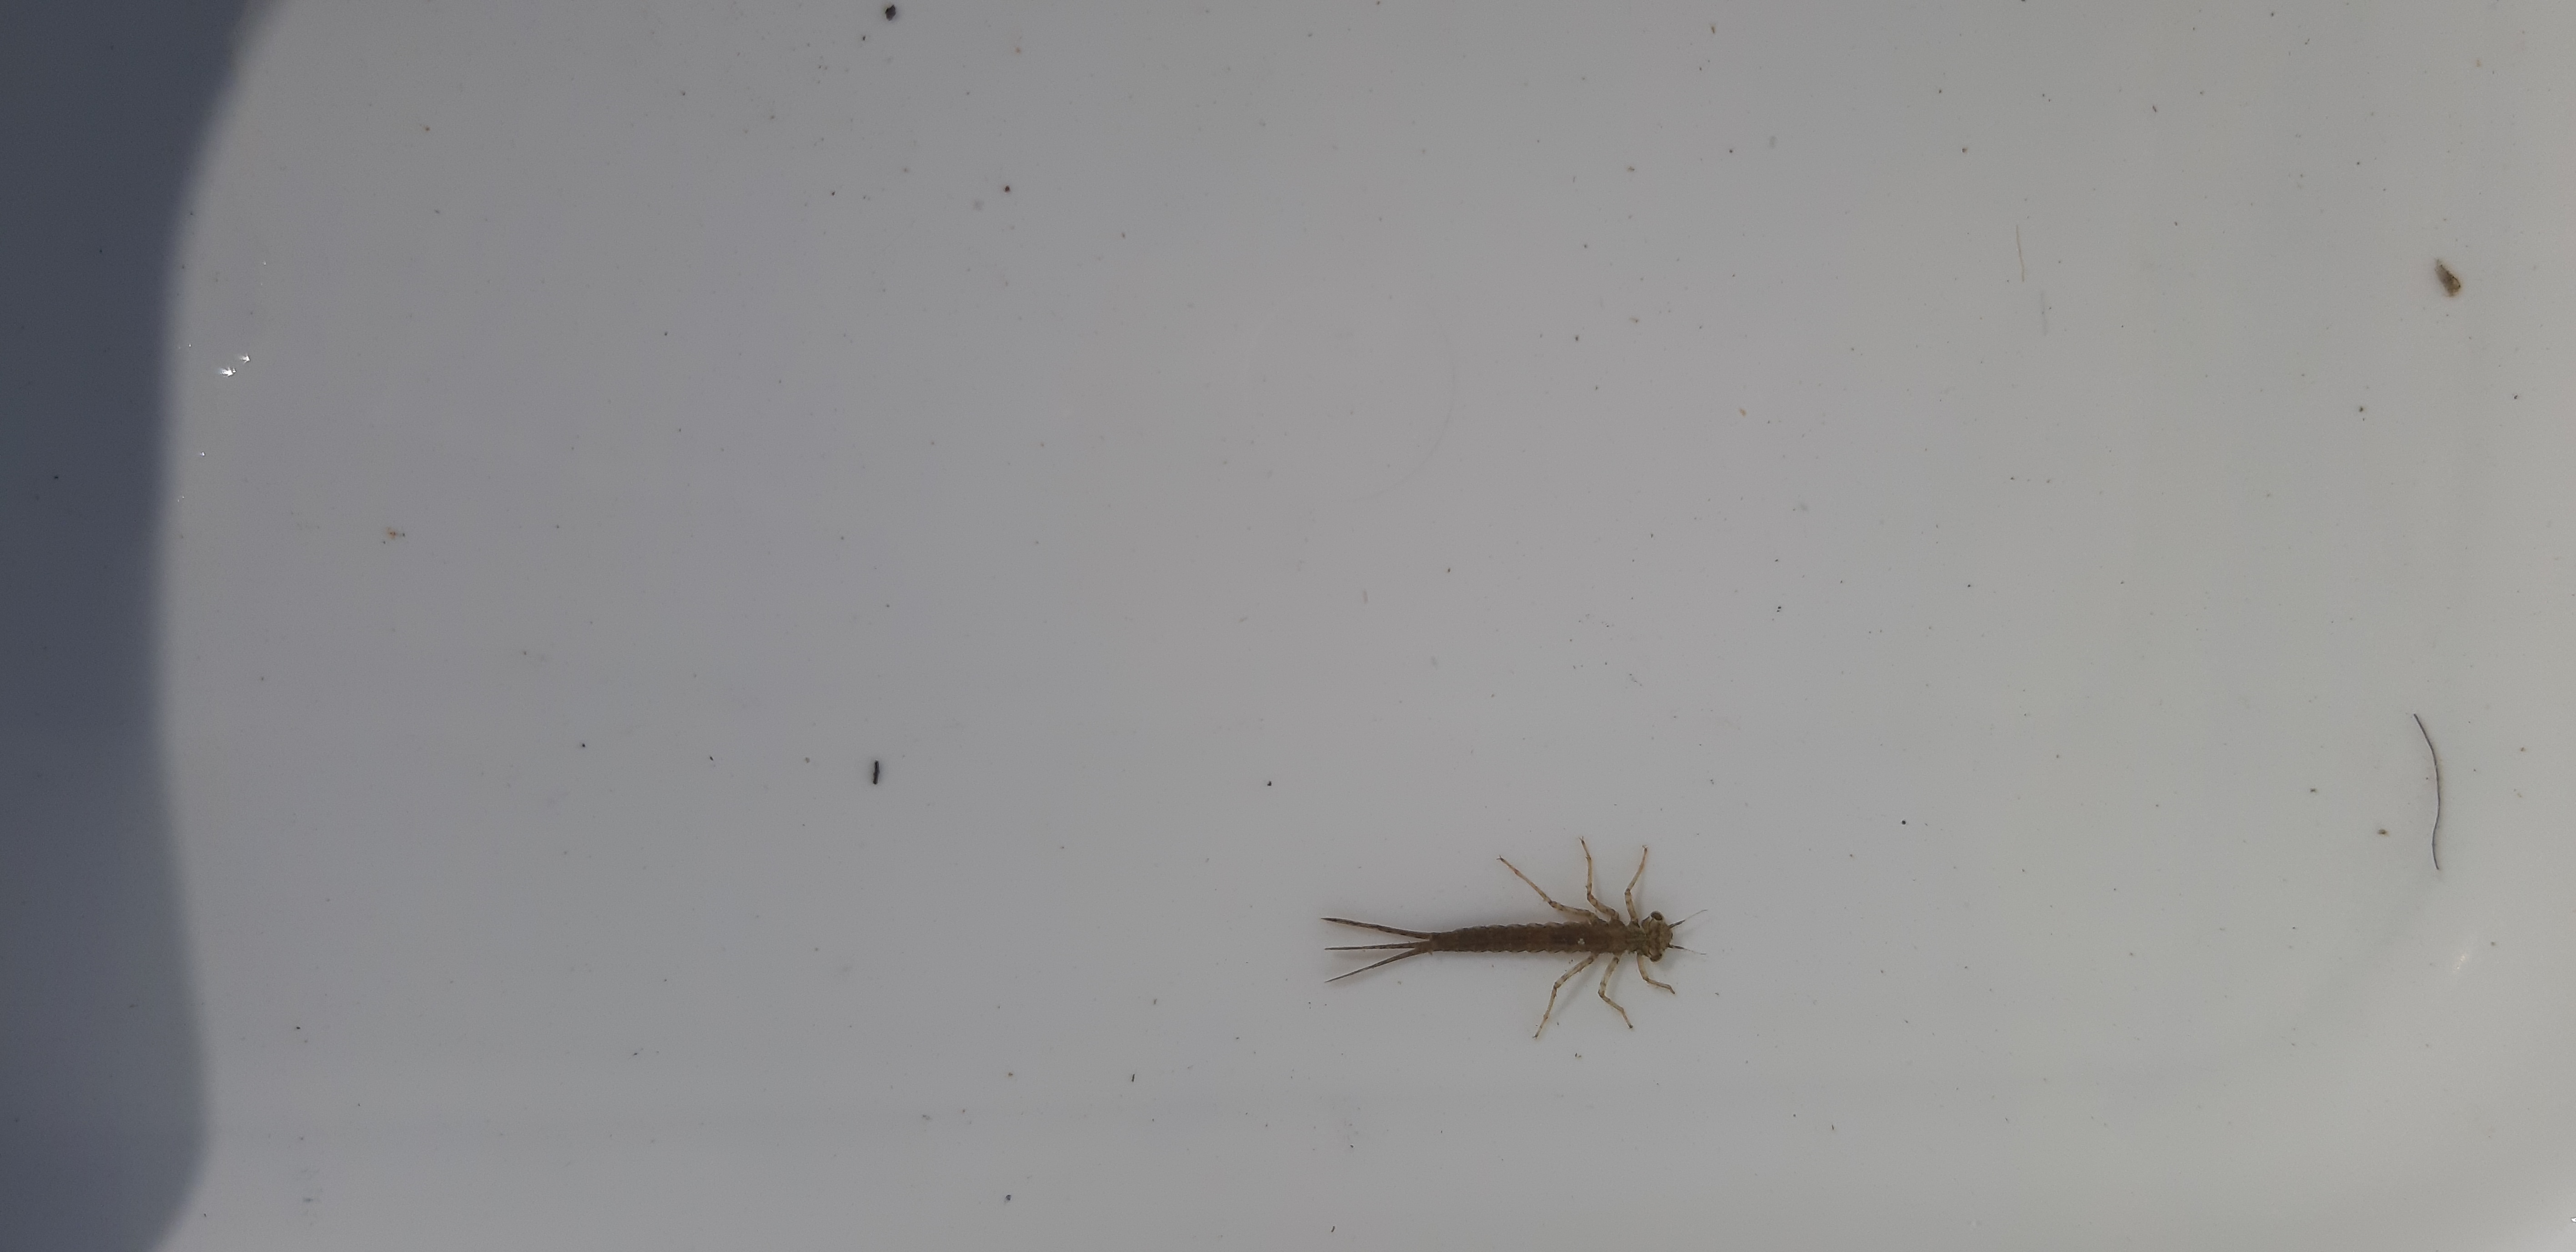
Macroinvertebrate group: damselflies